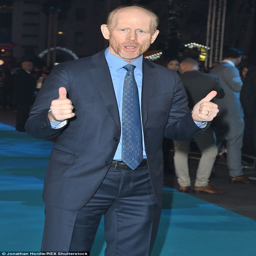
thumbs up : the film 's director looked happy to be at the event